Amendments to the Voting Rights Act of 1965

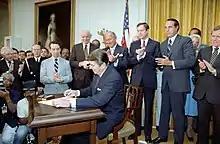
United States President Ronald Reagan signs amendments to the Act in June 1982.

Congress revisited the Act in 1975, the year that the Act's special provisions were again set to expire. The debate was less acrimonious than previous debates concerning the Act, reflecting an expanded consensus in Congress that the law remained necessary to remedy continued racial discrimination in voting. Unlike Nixon, President Gerald Ford's administration, which worked to improve relations with African Americans after Nixon's presidency, supported extending the Act without weakening it. After conducting several hearings, Congress passed legislation amending the Act; the Senate approved the amendments by a 77–12 vote, and the House of Representatives by a 346–56 vote. President Ford signed the amendments into law on August 6, 1975.